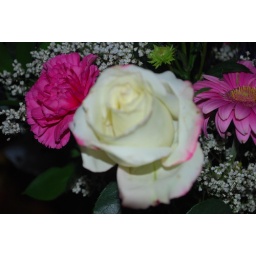
Centered the white rose with having the pink flower being in the back to bring more light into the pic